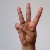
The image shows a hand gesture representing the letter 'W' in Indian Sign Language.